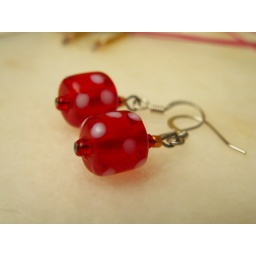
Hook earrings with red glass cylinders with white polka dots and red seed beads in 2 sizes